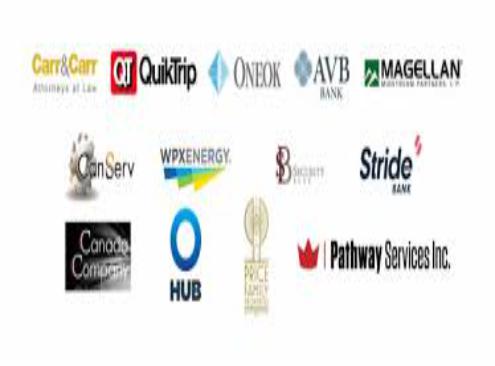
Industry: Others